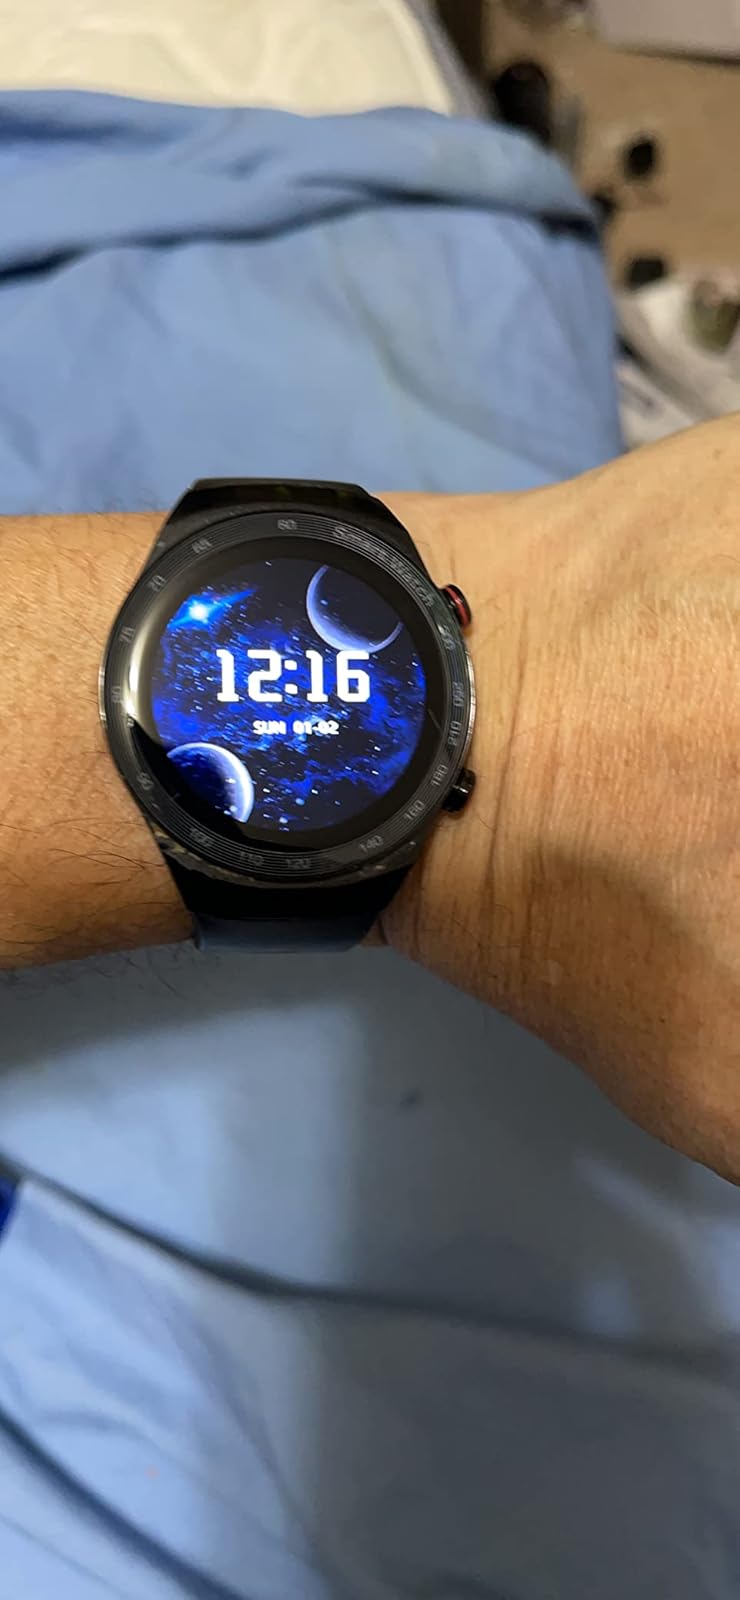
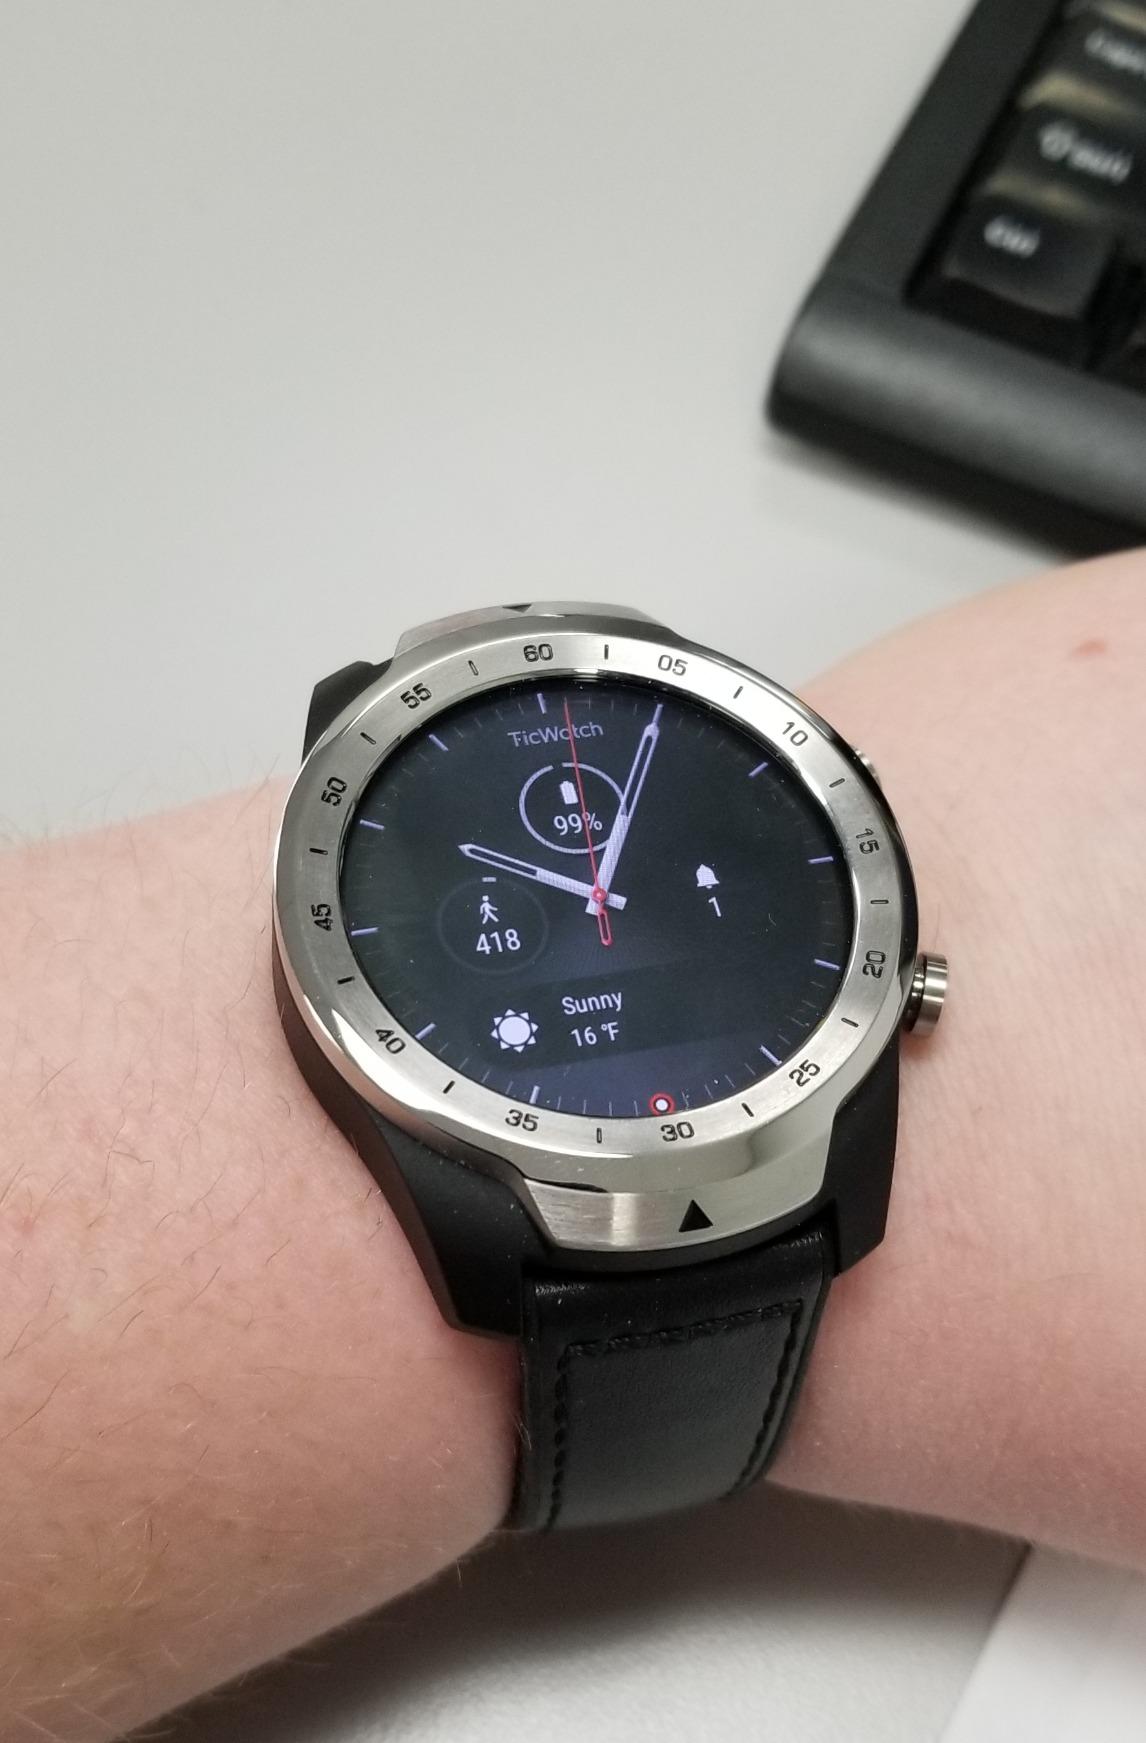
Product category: smartwatch
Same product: no